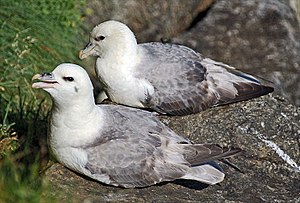
Operation GrindStop 2014 / Hændelsesforløb / September 2014 / Sea Shepherd vil også standse malemukungefangst
Sea Shepherd vil også standse færingers jagt efter mallemukker
Operation GrindStop 2014 var en aktion eller kampagne, som Sea Shepherd Conservation Society førte på Færøerne i perioden juni til oktober 2014 for at forhindre grindedrab. I denne anledning var et stort antal frivillige Sea Shepherd-tilhængere fra hele verden placeret ved alle relevante fjorde, dvs. ved fjorde som af færøske myndigheder er godkendte til slagtning af grindehvaler. Sea Shepherd forventede ved kampagnens start, at ca. 600 frivillige ville skiftes om at opholde sig på Færøerne i perioden. De frivillige holdt øje med, om der skulle komme en flok grindehvaler, og i så fald gjorde de alt hvad de kunne for at forhindre, at grindedrab skulle finde sted.